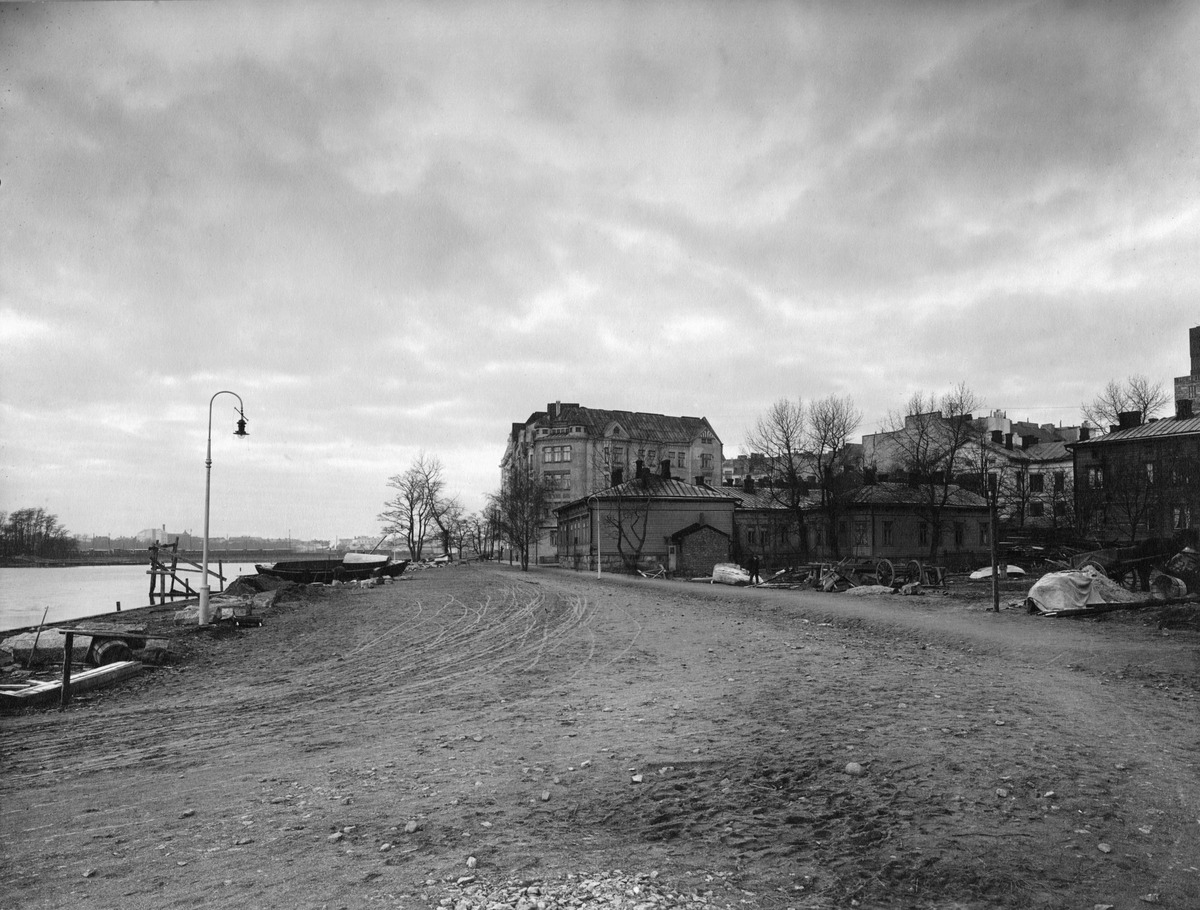
Pitkänsillanranta 7-9, (rakentamaton tontti) 11, 13
sisällön kuvaus: Pitkänsillanranta 7-9, (rakentamaton tontti) 11, 13. Näkymä Siltasaarenkadulta. mustavalkoinen
Kuvaaja: Sundström, Eric, valokuvaaja
Ajankohta: kuvausaika 1913
Paikka: Suomi, Uusimaa, Helsinki, Siltasaari Helsinki, Pitkänsillanranta 7-9, 11, 13
Aiheet: kadut, rannat ranta-alueet, puurakennukset, hevosajoneuvot